Chalfont Common

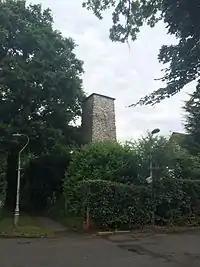
Gott's Monument in June 2015.

Chalfont Common is also the home of Gott's Monument which was erected in 1785 by Sir H T Gott. According to local tradition, the monument either commemorates a hunt attended by George III, or an incident in which the king got lost in the forest surrounding the monument.